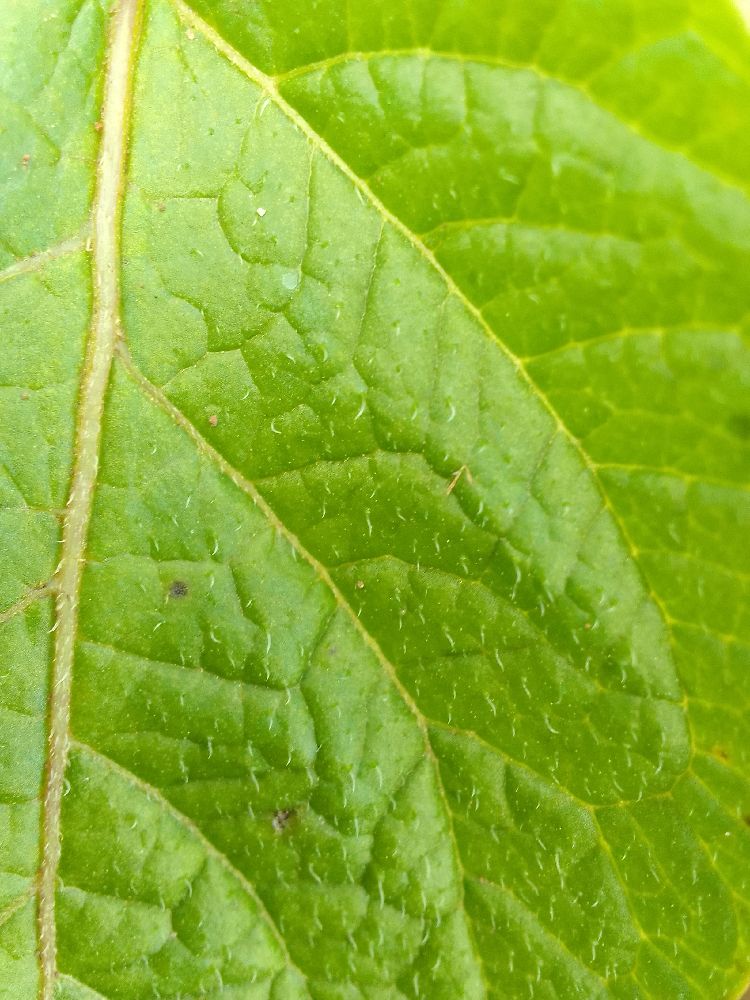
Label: Healthy